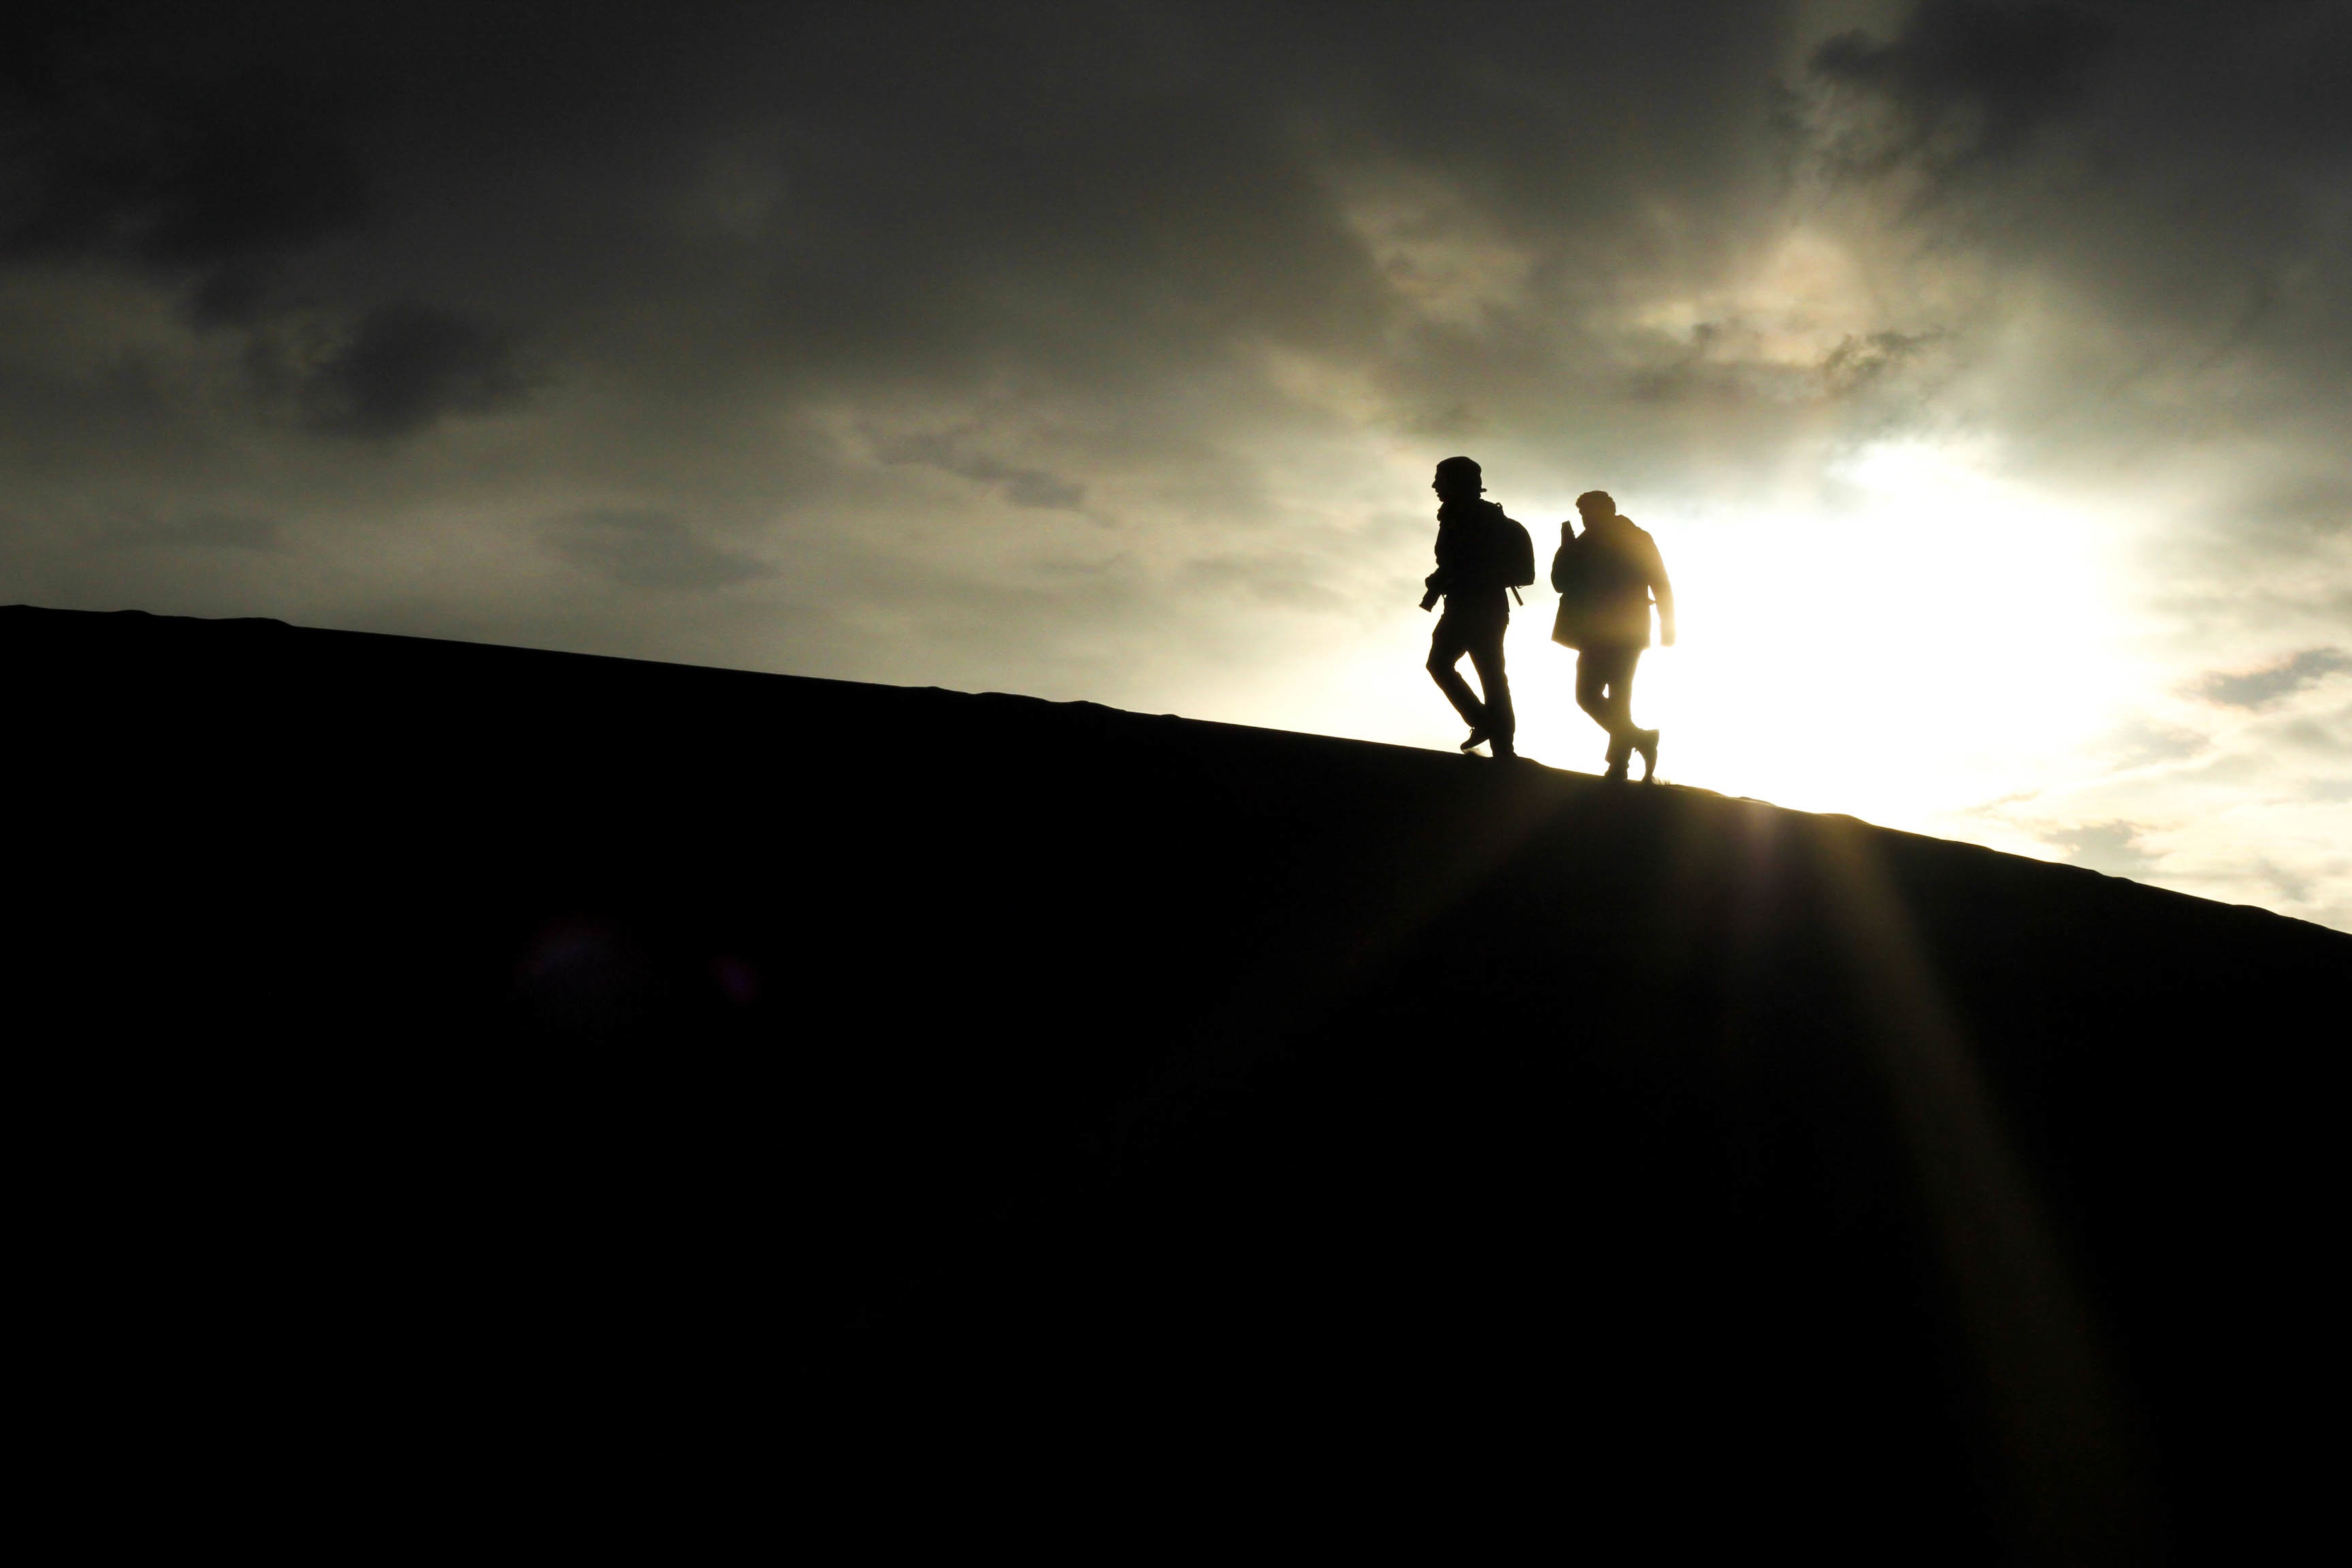
silhouette, light, cloud, sky, sun, sunset, photography, sunlight, morning, evening, shadow, darkness, extreme sport, atmosphere of earth